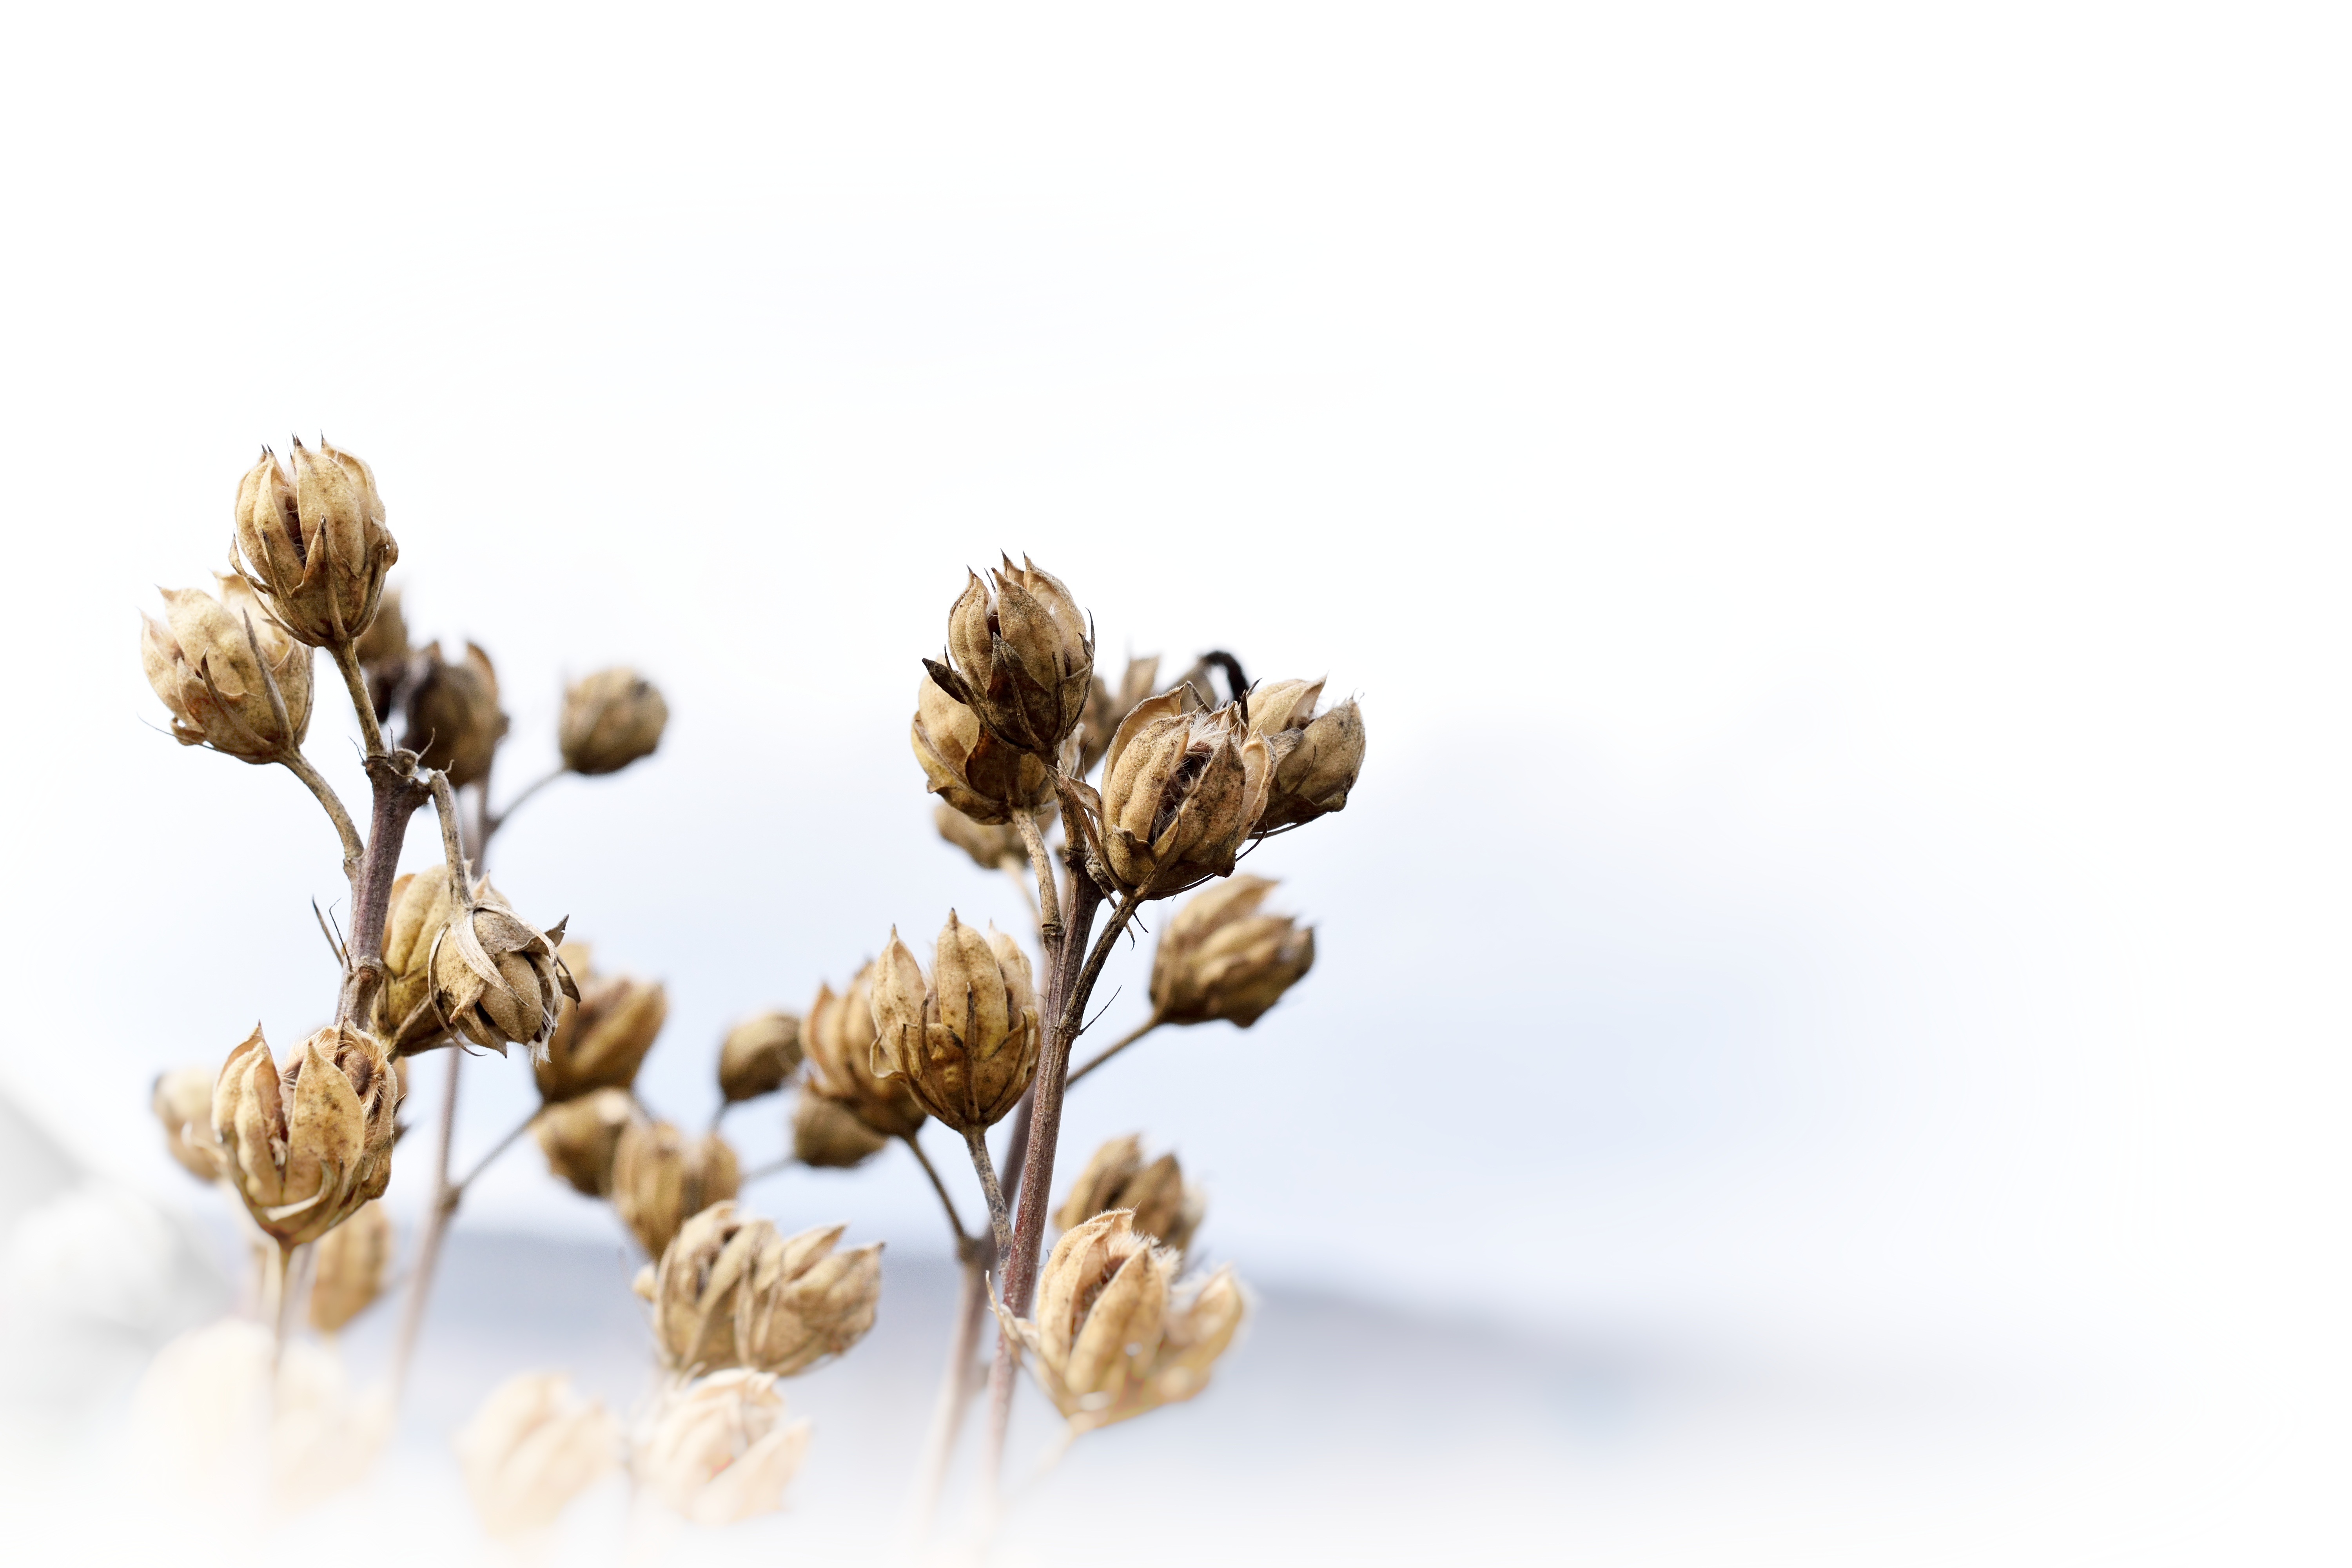
tree, nature, branch, plant, leaf, flower, dry, bush, food, produce, autumn, brown, twig, background, decorative, wallpaper, flowering plant, grass family, land plant